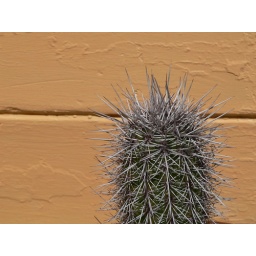
Cactus against a yellow wall